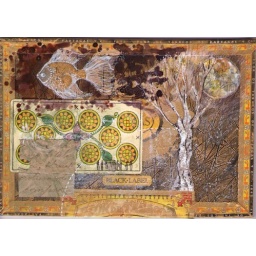
a fish in the sky means good frotune. cigar box lid collage